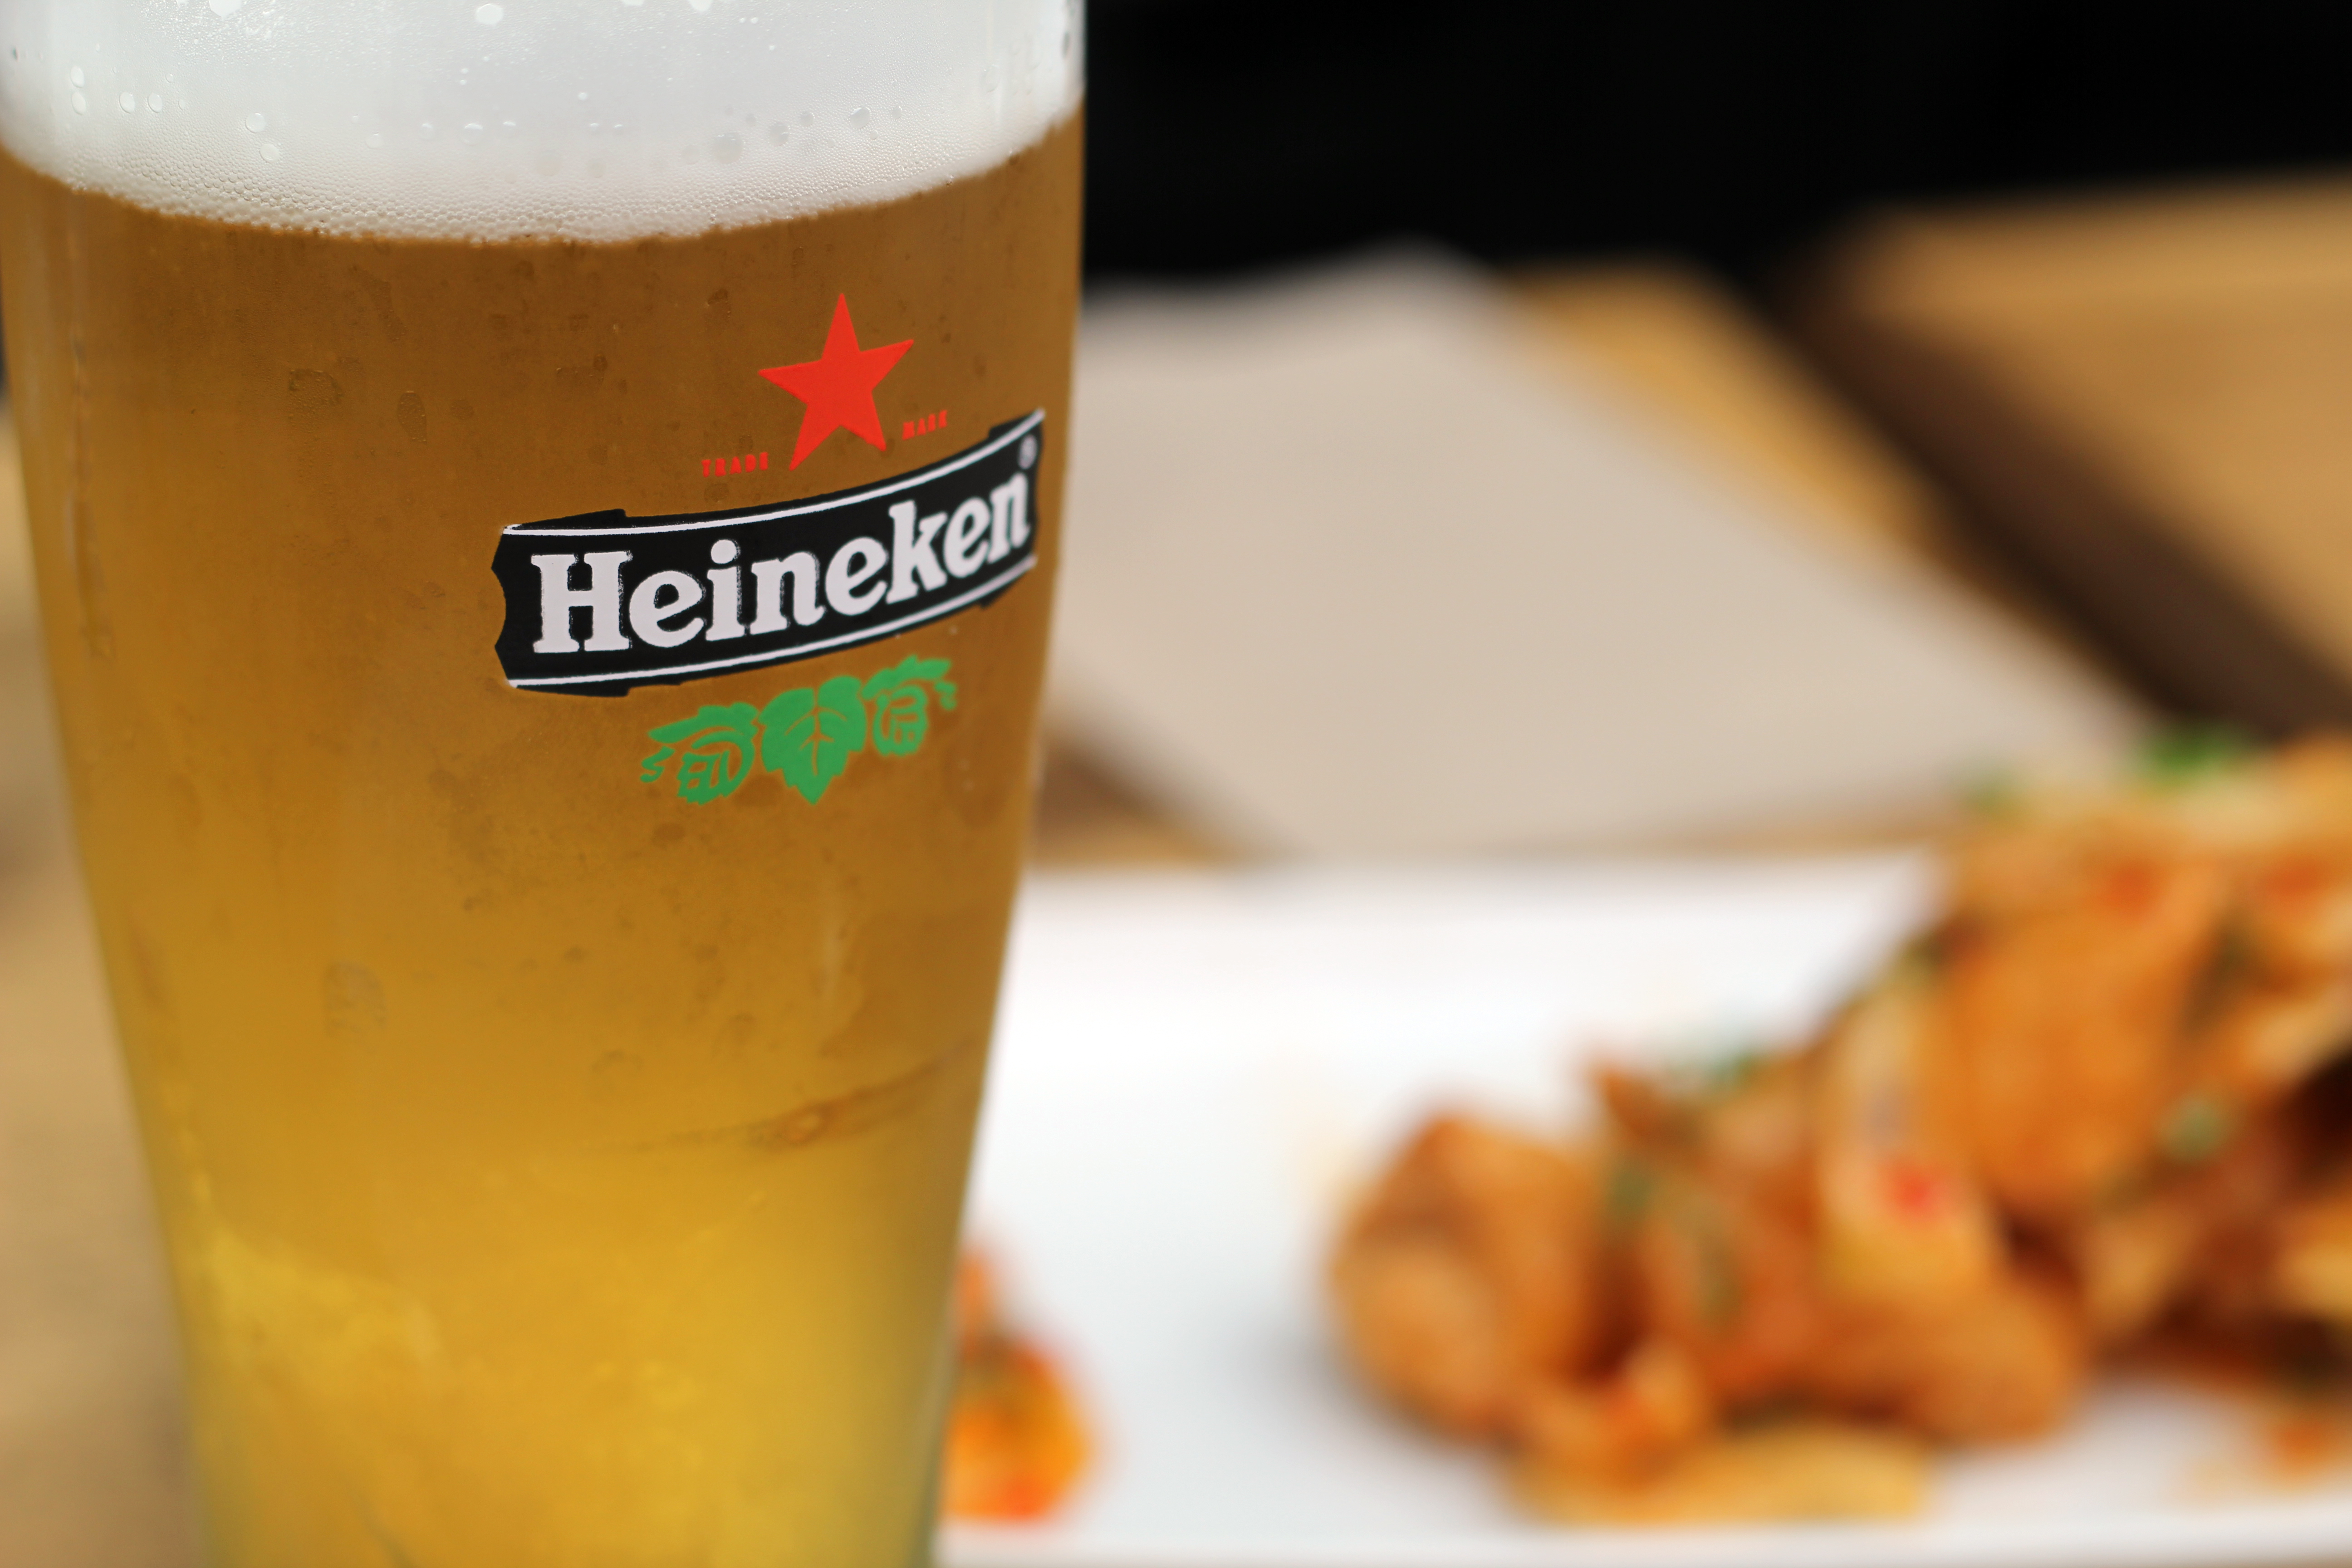
dish, food, produce, beverage, drink, cuisine, beer, alcohol, snacks, heineken, malt, beer glass